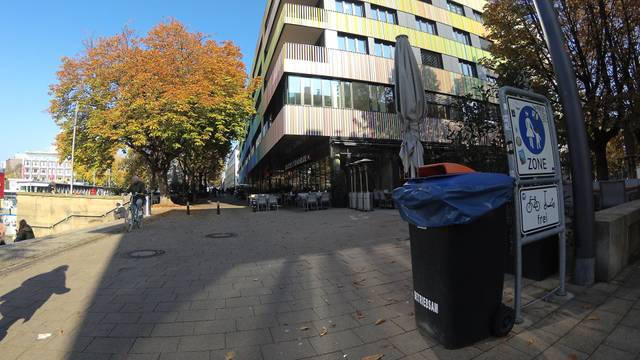
Region: Germany
Coordinates: 49.142, 9.216